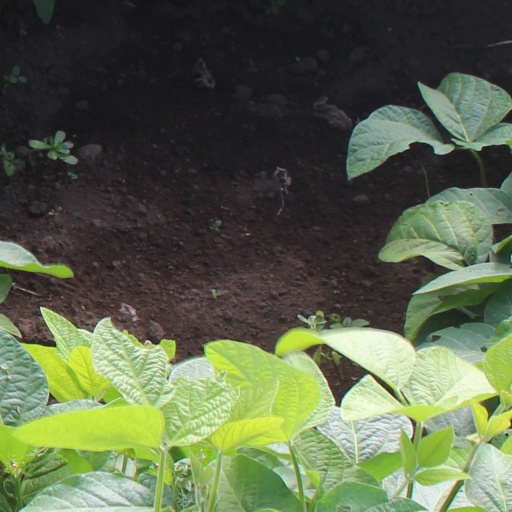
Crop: soybean